Friedrich Wilhelm, Duke of Schleswig-Holstein-Sonderburg-Glücksburg

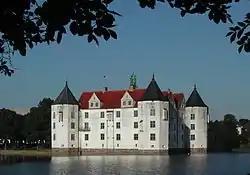
Glücksburg Castle, seat of the eponymous ducal branches of the House of Oldenburg (2005).

On 25 March 1816, Friedrich Wilhelm succeeded his father as Duke of Schleswig-Holstein-Sonderburg-Beck. On 6 July 1825, after the elder Glücksburg ducal line had become extinct in 1824, King Frederick VI transferred Glücksburg Castle to his brother-in-law and changed his title to Duke of Schleswig-Holstein-Sonderburg-Glücksburg: